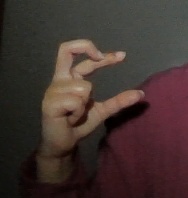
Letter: thal